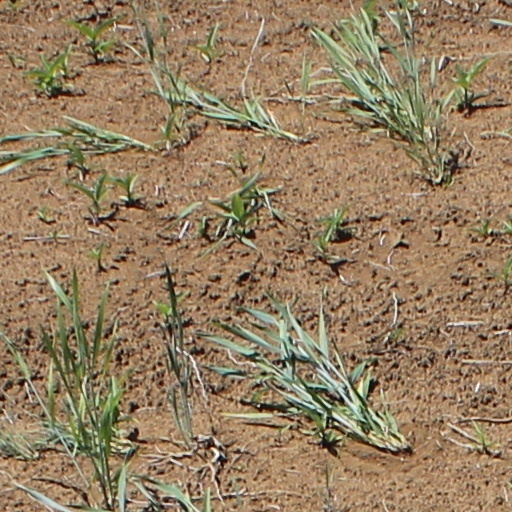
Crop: wheat